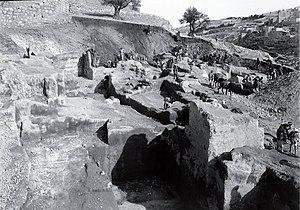
Montagu Brownlow Parker, né le 13 octobre 1878 et mort le 28 avril 1962, 5ᵉ comte de Morley, est un pair britannique surtout connu comme aventurier. Il organise et dirige une mystérieuse expédition archéologique de 1909 à 1911 à Jérusalem, qui est en réalité une chasse au trésor, à la recherche de l'Arche d'alliance. Cette entreprise se termine par un scandale politique lorsqu'il s'introduit nuitamment, grimé en Arabe, sur l'esplanade des Mosquées pour y creuser des tunnels et qu'une fois découvert, il est contraint de prendre la fuite. En raison de ses aspects romanesques, cette aventure passionne la presse internationale de l'époque.